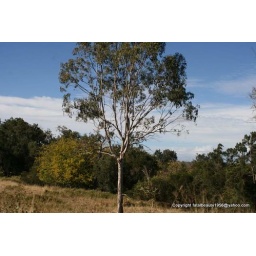
trees in a field